Swaddling

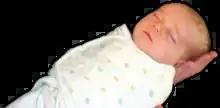
A modern application of swaddling

The swaddling clothes of medieval Madonna and Child paintings are now replaced with cotton receiving blankets, cotton muslin wraps, or specialised "winged" baby swaddles. Modern swaddling is becoming increasingly popular today as a means of settling and soothing irritable infants and helping babies sleep longer with fewer awakenings. Since the early 1990s, the medical community has recommended placing babies on their back to sleep to reduce the risk of SIDS. As studies proved swaddled babies sleep better in the back sleeping position, swaddling has become increasingly popular and recommended so parents avoid the dangerous stomach sleeping position. Swaddling also prevents newborns waking themselves with their Moro reflex.